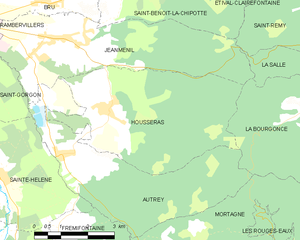
Carte des communes françaises Housseras
Housseras est une commune française située dans le département des Vosges, en région Grand Est.